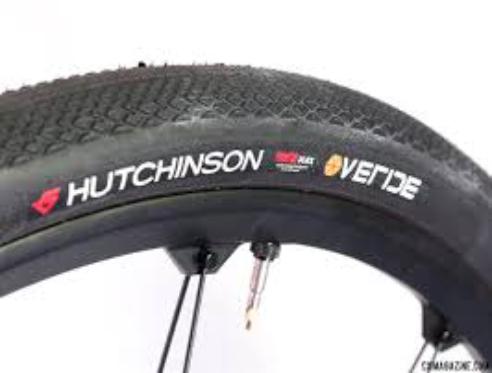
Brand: hutchinson tires
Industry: Transportation